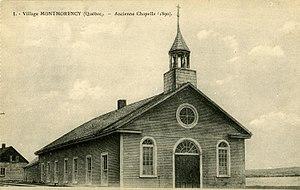
Montmagny est une ville du Québec située dans la MRC de Montmagny dans la région de Chaudière-Appalaches à 56 kilomètres à l'Est de Lévis.